Vivian Reed (actress, born 1894)

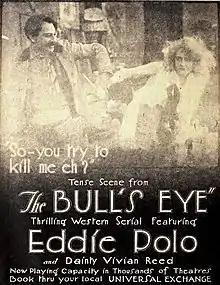

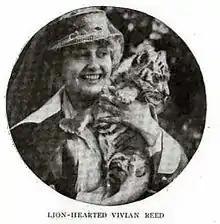
Reed in "Motion Picture Classic" magazine (September 1915)

Born in Chicago, Illinois on April 17, 1894, Vivian Reed was a daughter of William L. and Cora Reed. Raised in Chicago's twelfth ward during the early 1900s, and educated in the city's public schools, she married film director Alfred E. Green in Manhattan on July 19, 1918. They were the parents of three children: Douglas Green, Hilton A. Green, and Marshall Green, all of whom later worked as assistant directors in the film industry.